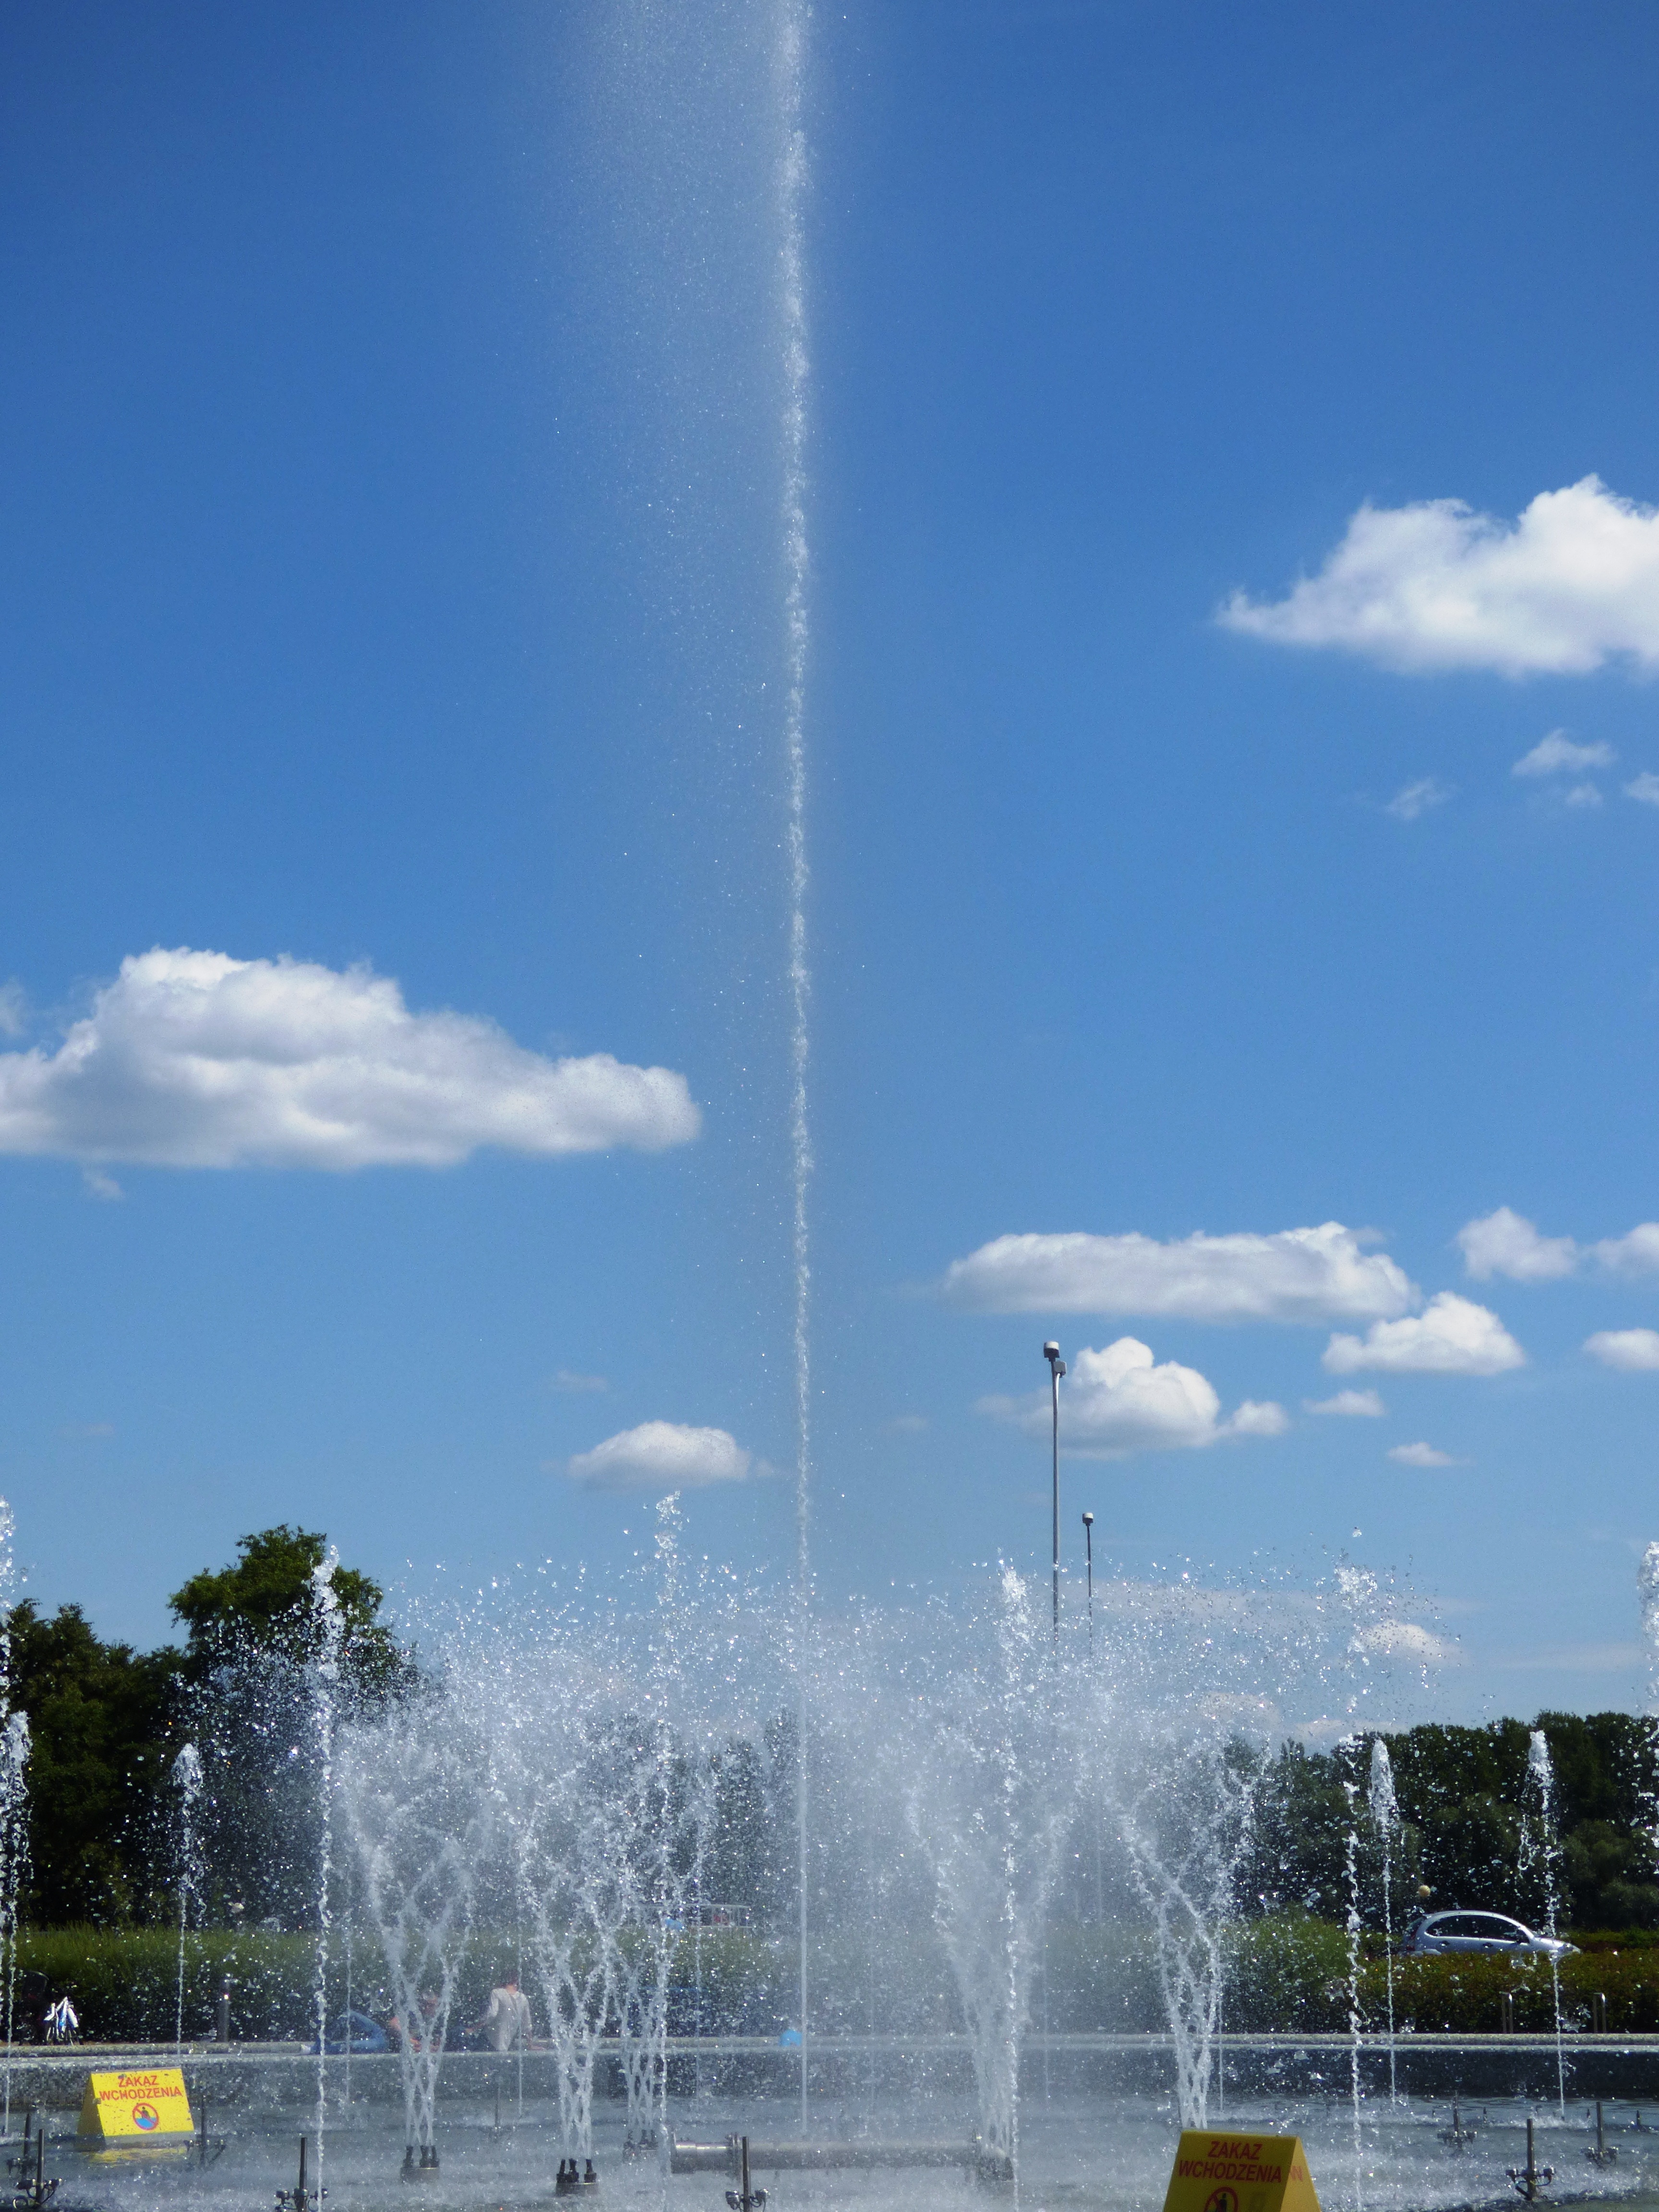
water, sky, wind, wet, clouds, fountain, water feature, transparency, flowing water, a drop of, water splashes, stream of water, atmosphere of earth